M1905 bayonet

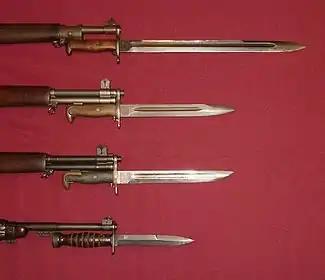
U.S. military bayonets of World War II. Shown are (top to bottom:) the M1905 bayonet (blued version), M1 bayonet, M1 "Bowie point" bayonet (cut down version of the M1905) and the M4 bayonet with leather handle for the M1 carbine

After testing in early 1943, the U.S. Army decided to shorten the M1905 bayonet's blade to . Production of this new bayonet, designated the M1, began at the five remaining manufacturers by April 1943. Because of quality control issues and problems meeting delivery expectations, Wilde Drop Forge and Tool was dropped from the bayonet production program after finishing their run of M1905 bayonets. As many of the M1905 bayonets already in service as possible were recalled, their blades were cut down, and they were reissued; roughly 1 million bayonets underwent this process. The first shortened bayonets were delivered in September 1943, and deliveries continued at a rate of 40,000-50,000 per month until August 1945.